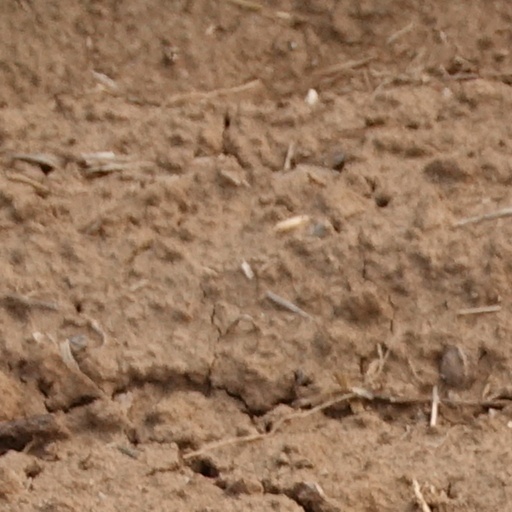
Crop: wheat